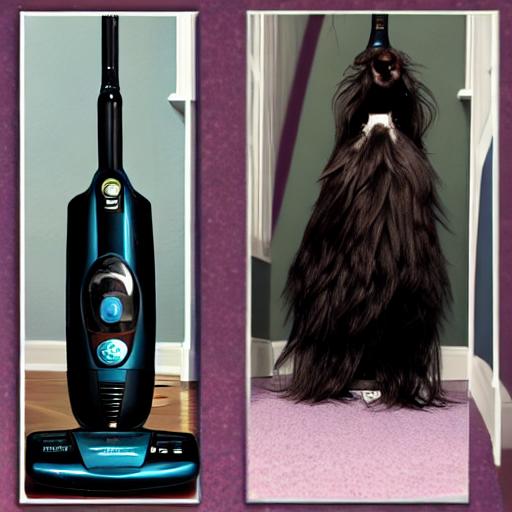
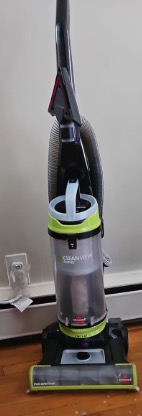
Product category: items_vacuum
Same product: no